Woody van Amen

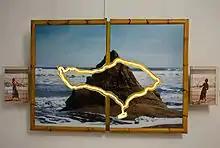
"Mata Hari" by Woody van Amen, 1978, neon light, bamboo, perspex photo of the Matterhorn with bamboo neon frame with photos at the sides behind perspex.

Wilhelmus Josephus (Woody) van Amen (Eindhoven August 26, 1936) is a Dutch sculptor, painter and collage artist.